Western Bulldogs

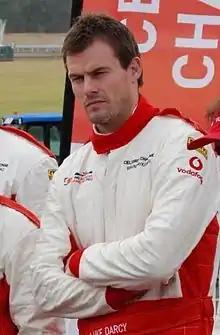
Leigh Matthews Trophy winner Luke Darcy

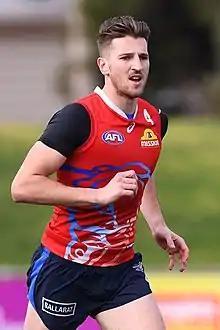
3x Leigh Matthews Trophy winner most successful in Bulldogs History Marcus Bontempelli

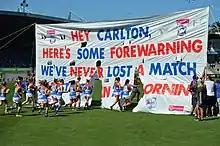
The team is led through the banner by vice-captain Ellie Blackburn in round 5, 2017

The Charles Sutton Medal is awarded annually to the Bulldogs player adjudged best and fairest by the coaches over an entire AFL season, including finals.